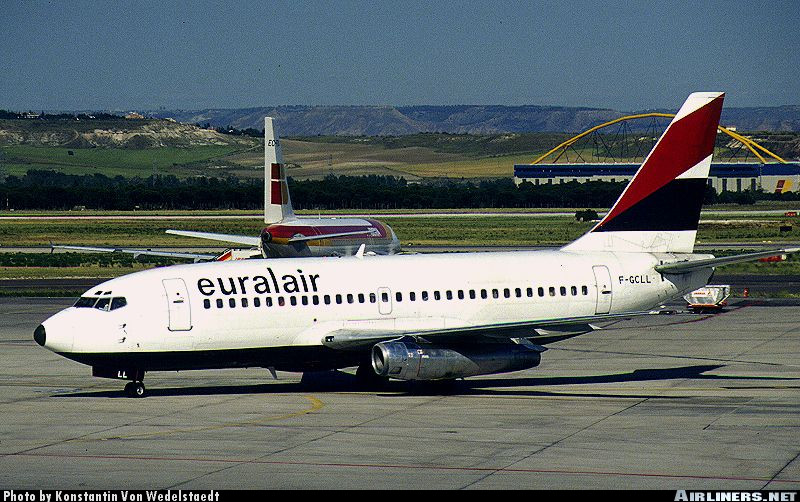
Vehicle type: Planes